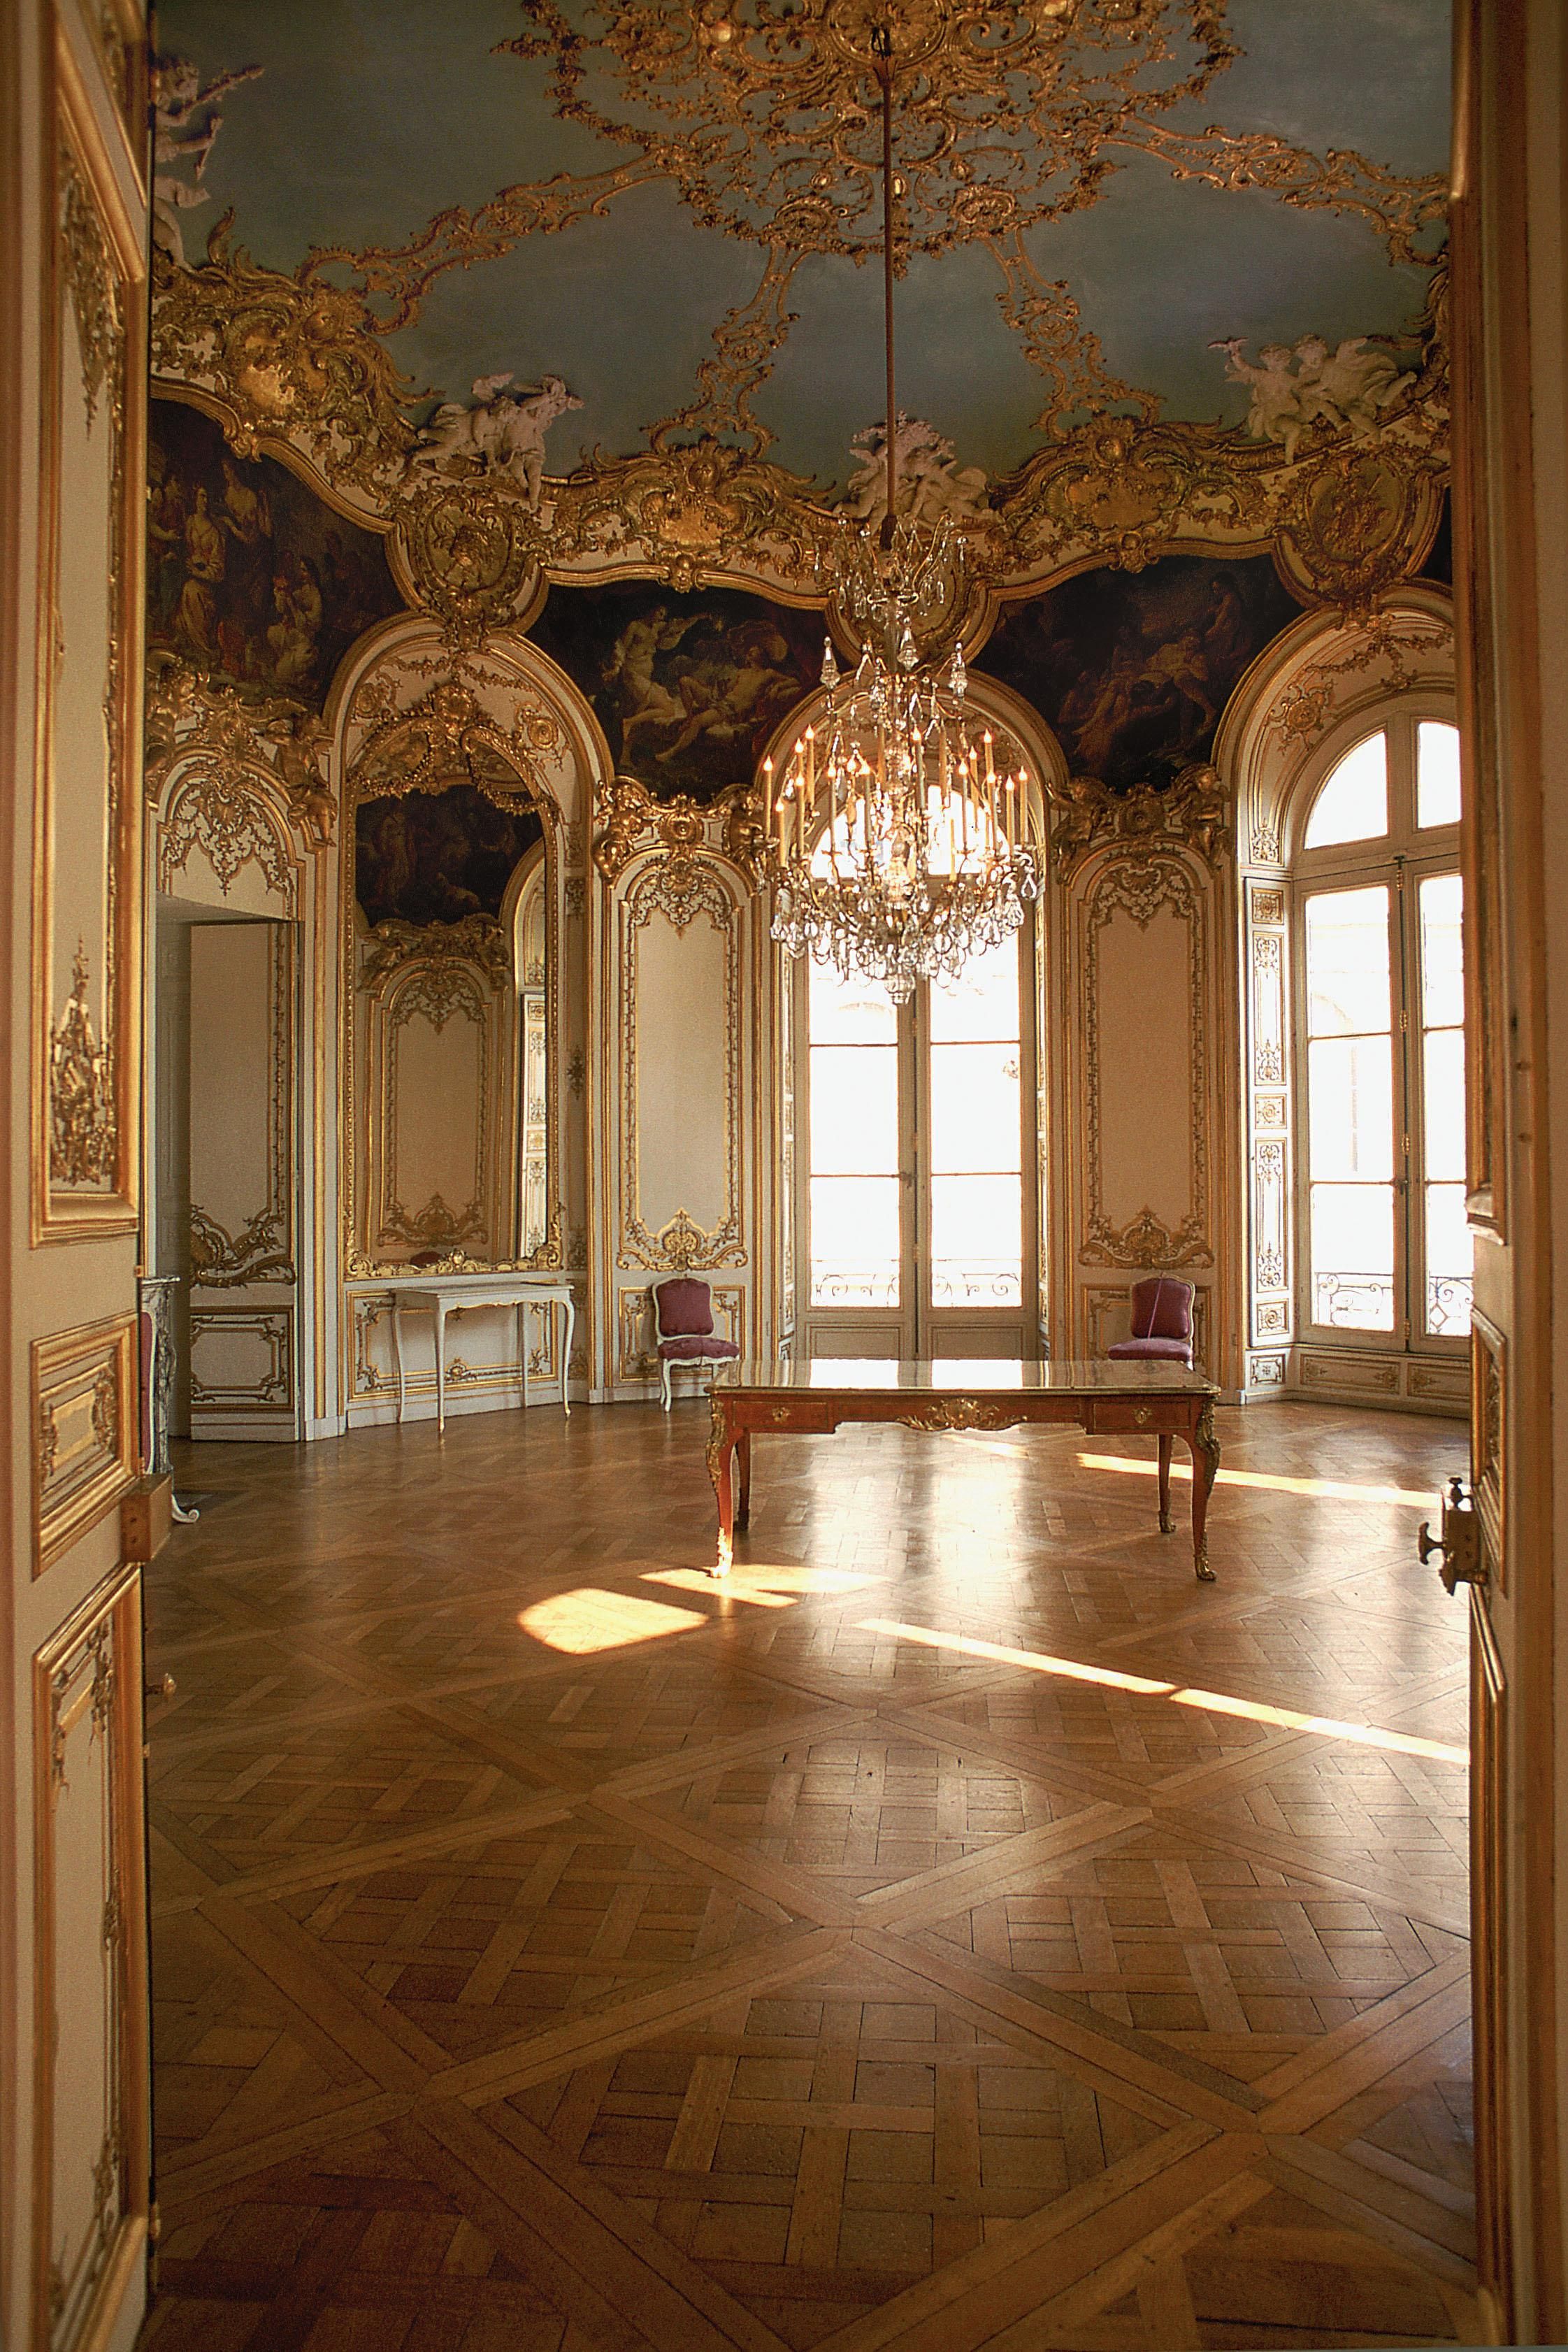
house, ceiling, column, interior design, floor, wall, structure, estate, flooring, wood, tourist attraction, home, window, wood flooring, ballroom, lobby, hardwood, hall, arch, symmetry, daylighting